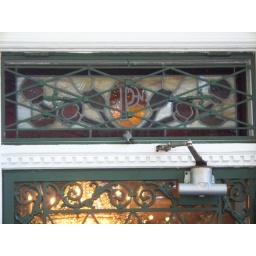
Stained glass over the front door at Graceland